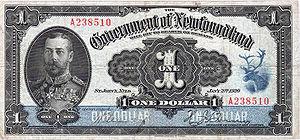
Le dollar de Terre-Neuve fut la devise officielle du Dominion de Terre-Neuve de 1865 à 1949, date à laquelle l'état terre-neuvien fut intégré au Canada. Il a été remplacé par le dollar canadien, au taux de 1:1, même si, officiellement, les monnaies de Terre-Neuve ont toujours cours légal au Canada.
Cet article traite des événements qui se sont produits durant l'année 1920 au Canada.